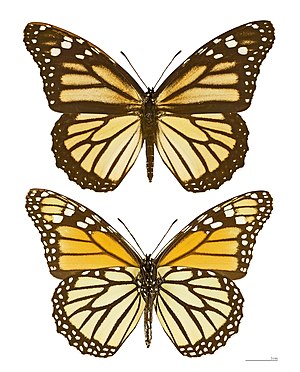
Monark (sommerfugl) / Udseende
Monark er en sommerfugl i takvingefamilien. Sommerfuglen er hjemmehørende i USA og Mexico, og den er kendt for at vandre langt. Disse vandringer kan føre den så langt som til New Zealand, Australien og Europa. I Europa har den nu slået sig ned i Spanien, de Kanariske øer og Portugal. Den ses meget sjældent i Danmark. Man har alene fundet nogle vingestumper i Thy i 1978 og et formentlig indslæbt eksemplar i 1987 i Hvalsø, Sjælland.